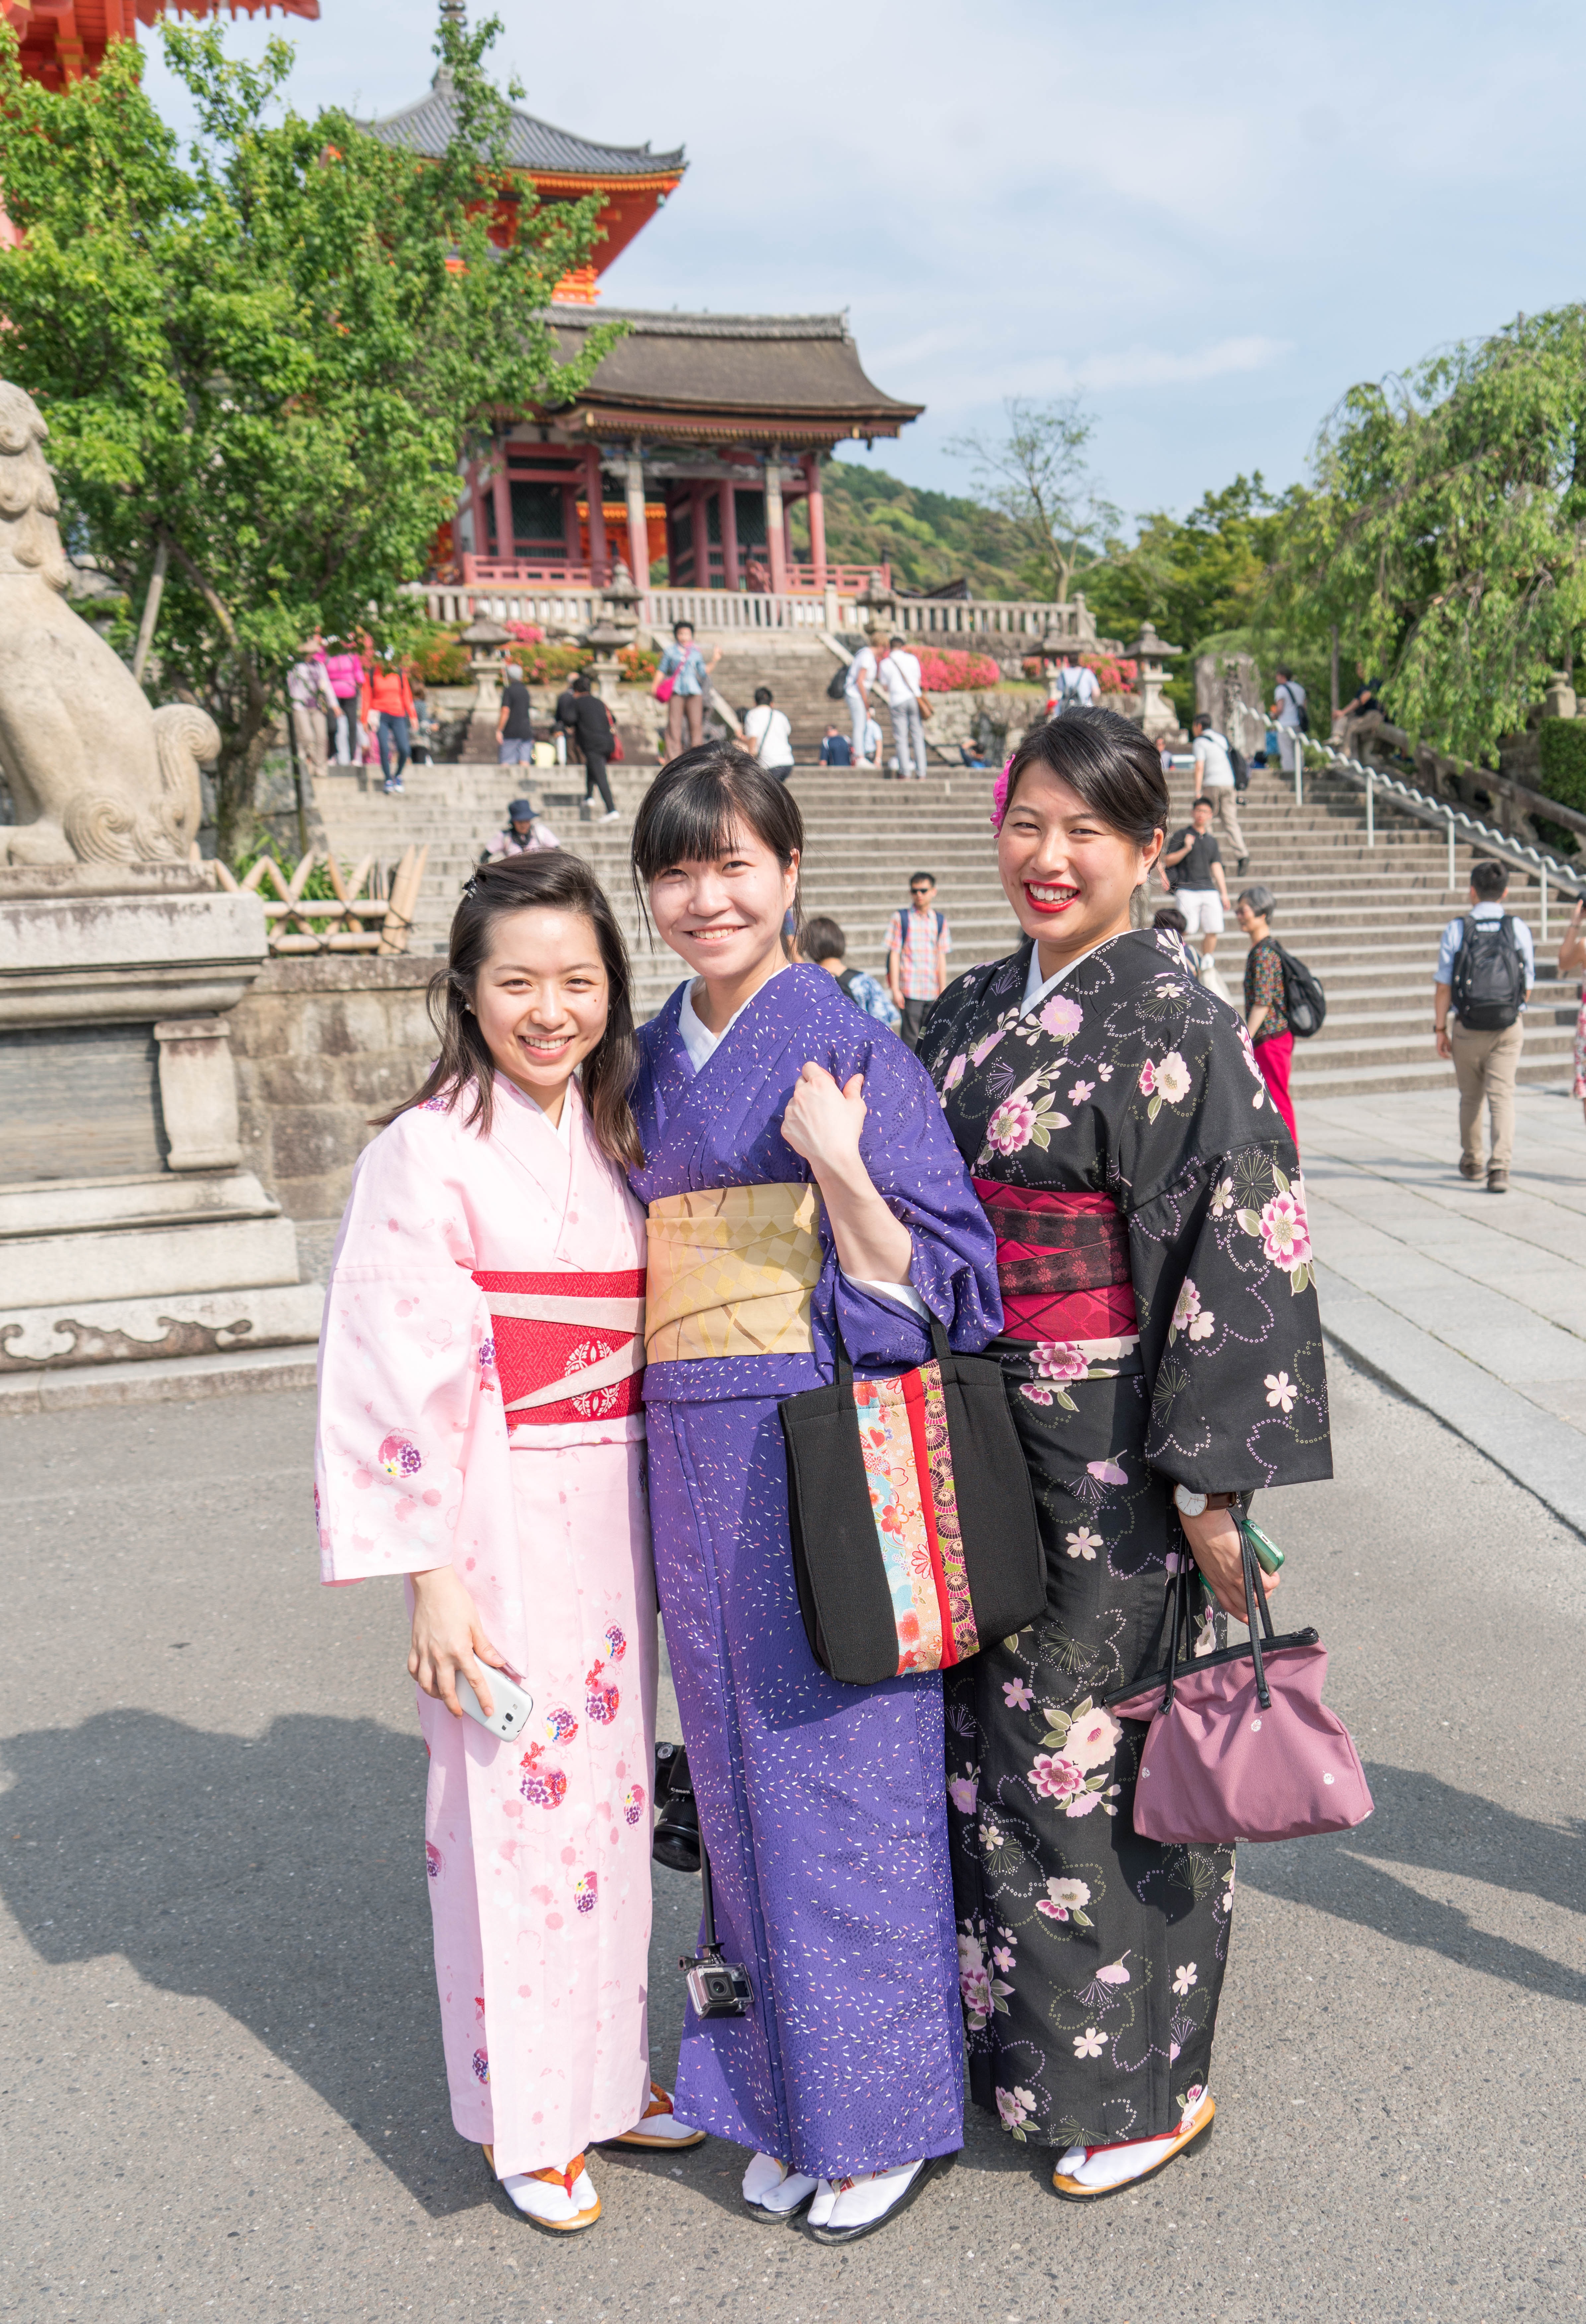
outdoor, person, people, woman, female, asia, child, fashion, japan, festival, girls, temple, women, japanese, culture, day, tradition, costume, traditional, kimonos